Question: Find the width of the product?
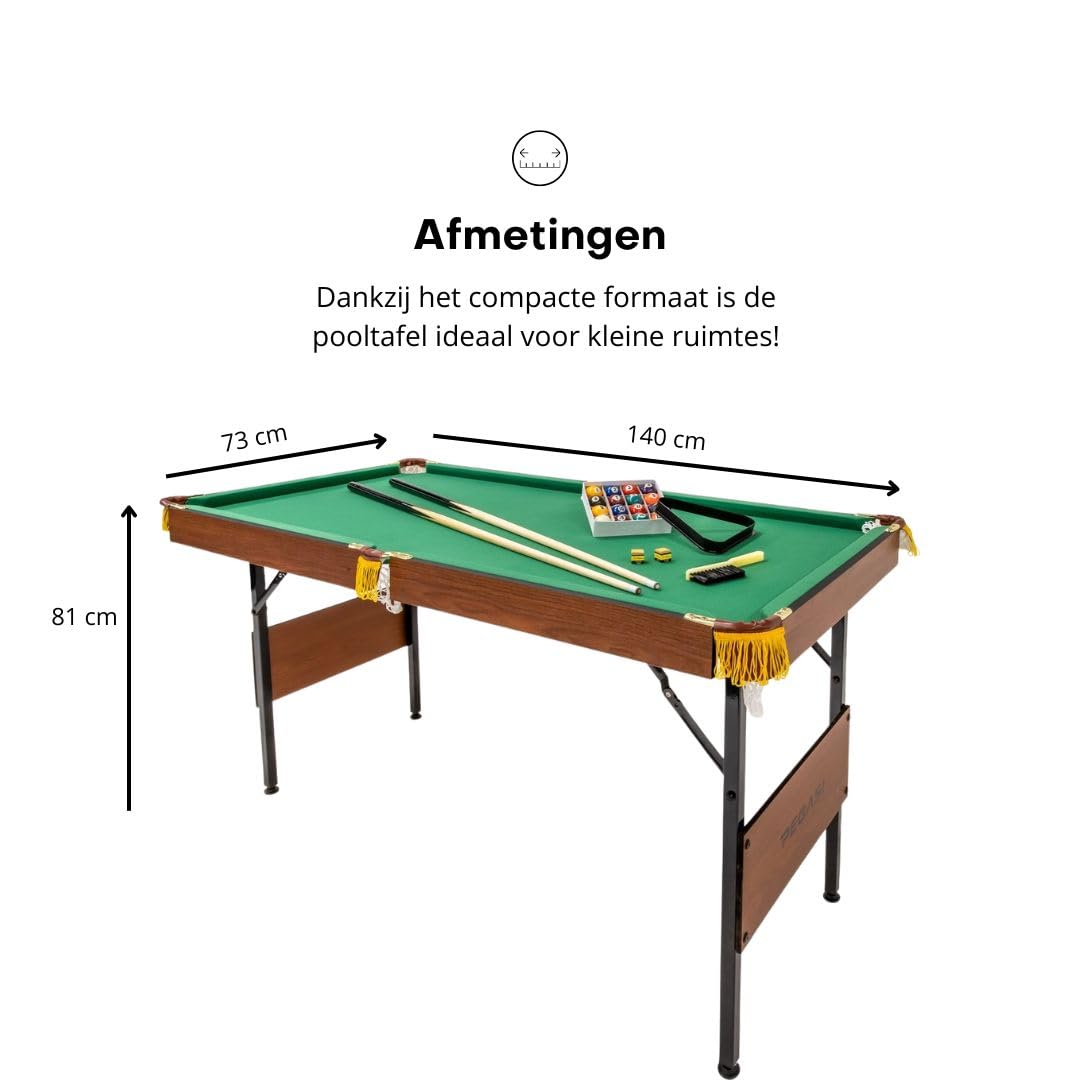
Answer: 73.0 centimetre